Aldine Silliman Kieffer

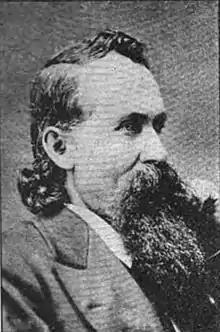
Portrait of Aldine Sillman Kieffer

Aldine Silliman Kieffer (August 1, 1840 – November 30, 1904) was a leading 19th century proponent of shape note musical notation, music teacher and publisher.